Alief Kerr High School

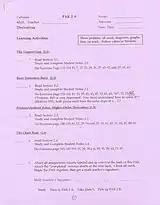
Front page of an AP Calculus PAK

Instead of traditional assignments, PAKs (Personal Activity Kits) are administered for each class. PAKs include all the work for the unit. Teachers inform students of the objectives, direct them to learning materials, and prepare them for tests/quizzes. The PAK system encourages students to participate in teamwork, seminars, and large groups to provide opportunities for teacher-directed and group learning. After the PAK is turned in, a test or a quiz is given over that material. New PAKs are typically issued every one to two weeks.